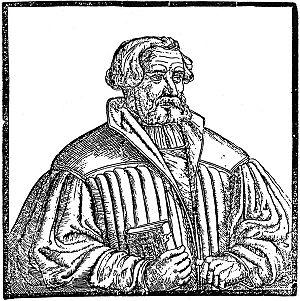
Andreas Bodenstein Italiano: Andrea Carlostadio Norsk bokmål: Andreas Karlstadt Русский: Карлштадт
Andreas Rudolf Bodenstein, ou encore Andreas Rudolff-Bodenstein von Karlstadt, né en 1486 à Karlstadt-sur-le-Main et mort le 24 décembre 1541 à Bâle, est un réformateur allemand du XVIᵉ siècle. Il est le plus souvent dénommé Karlstadt, aussi orthographié Carlstadt.